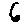
Label: 6